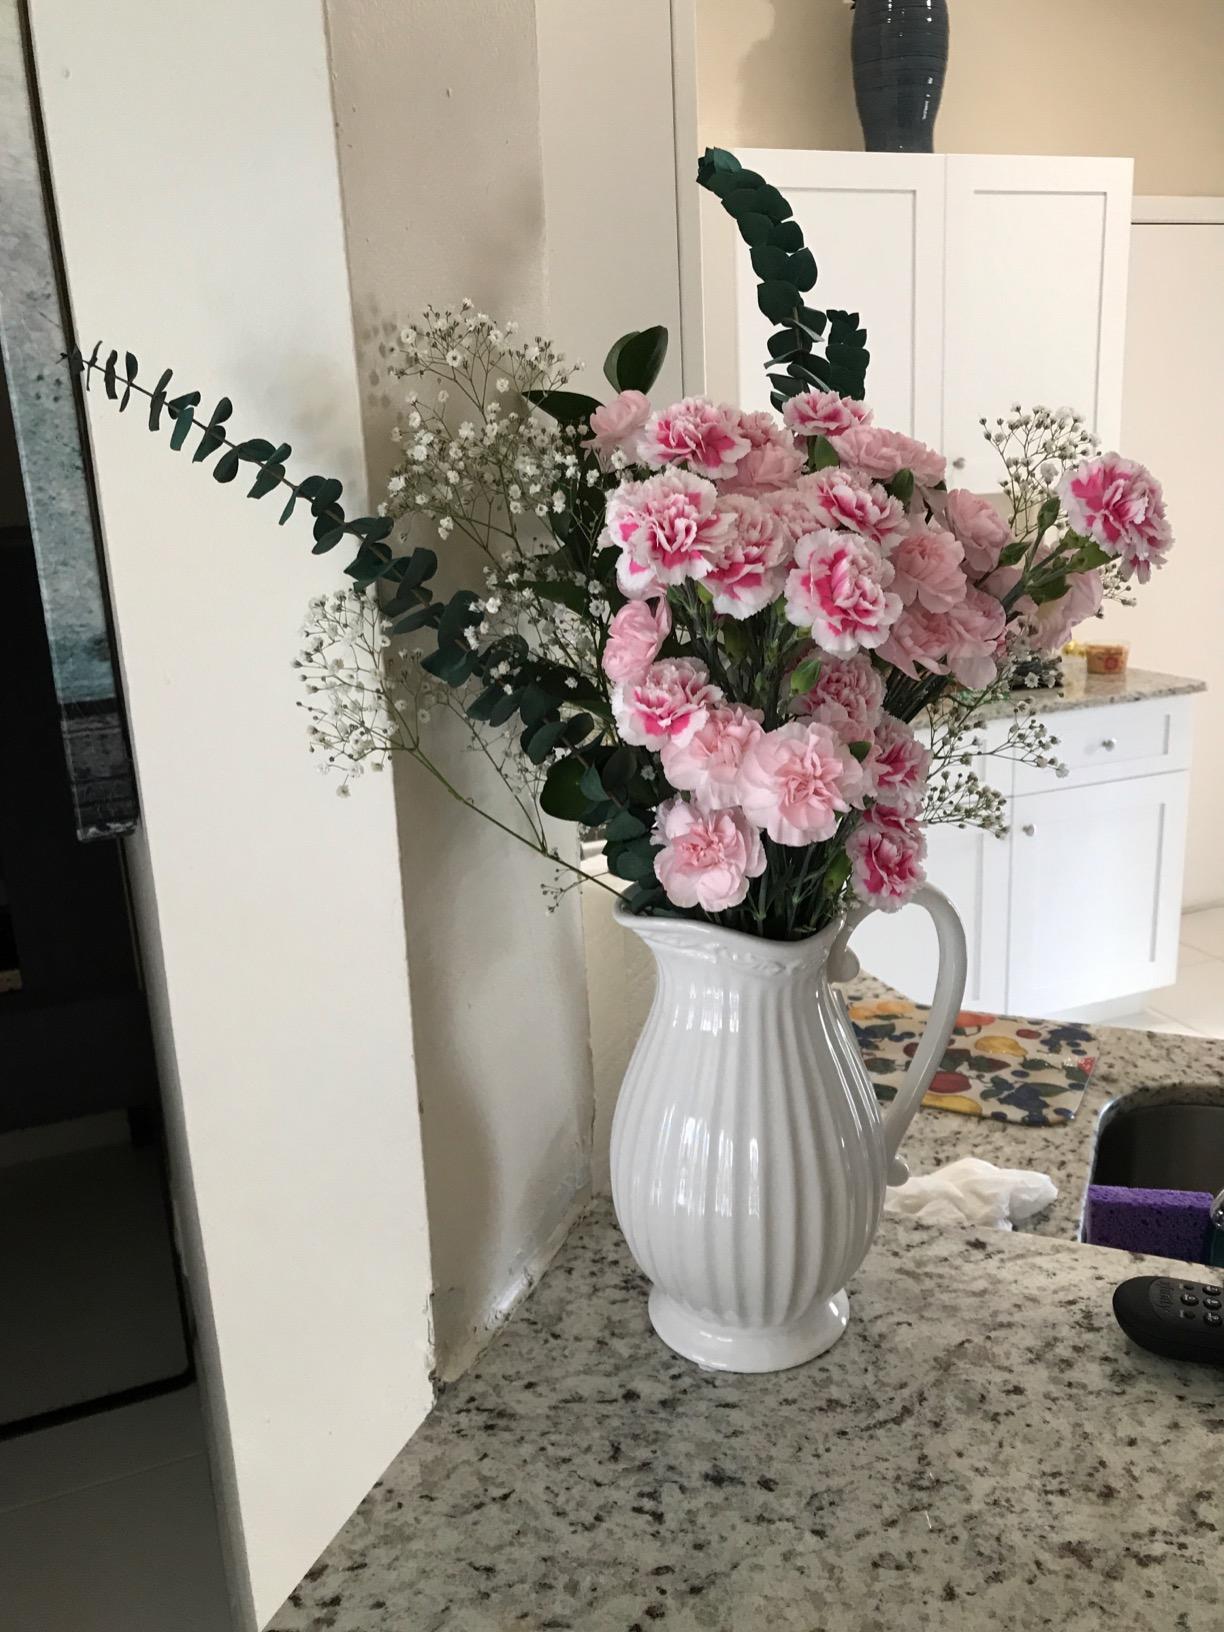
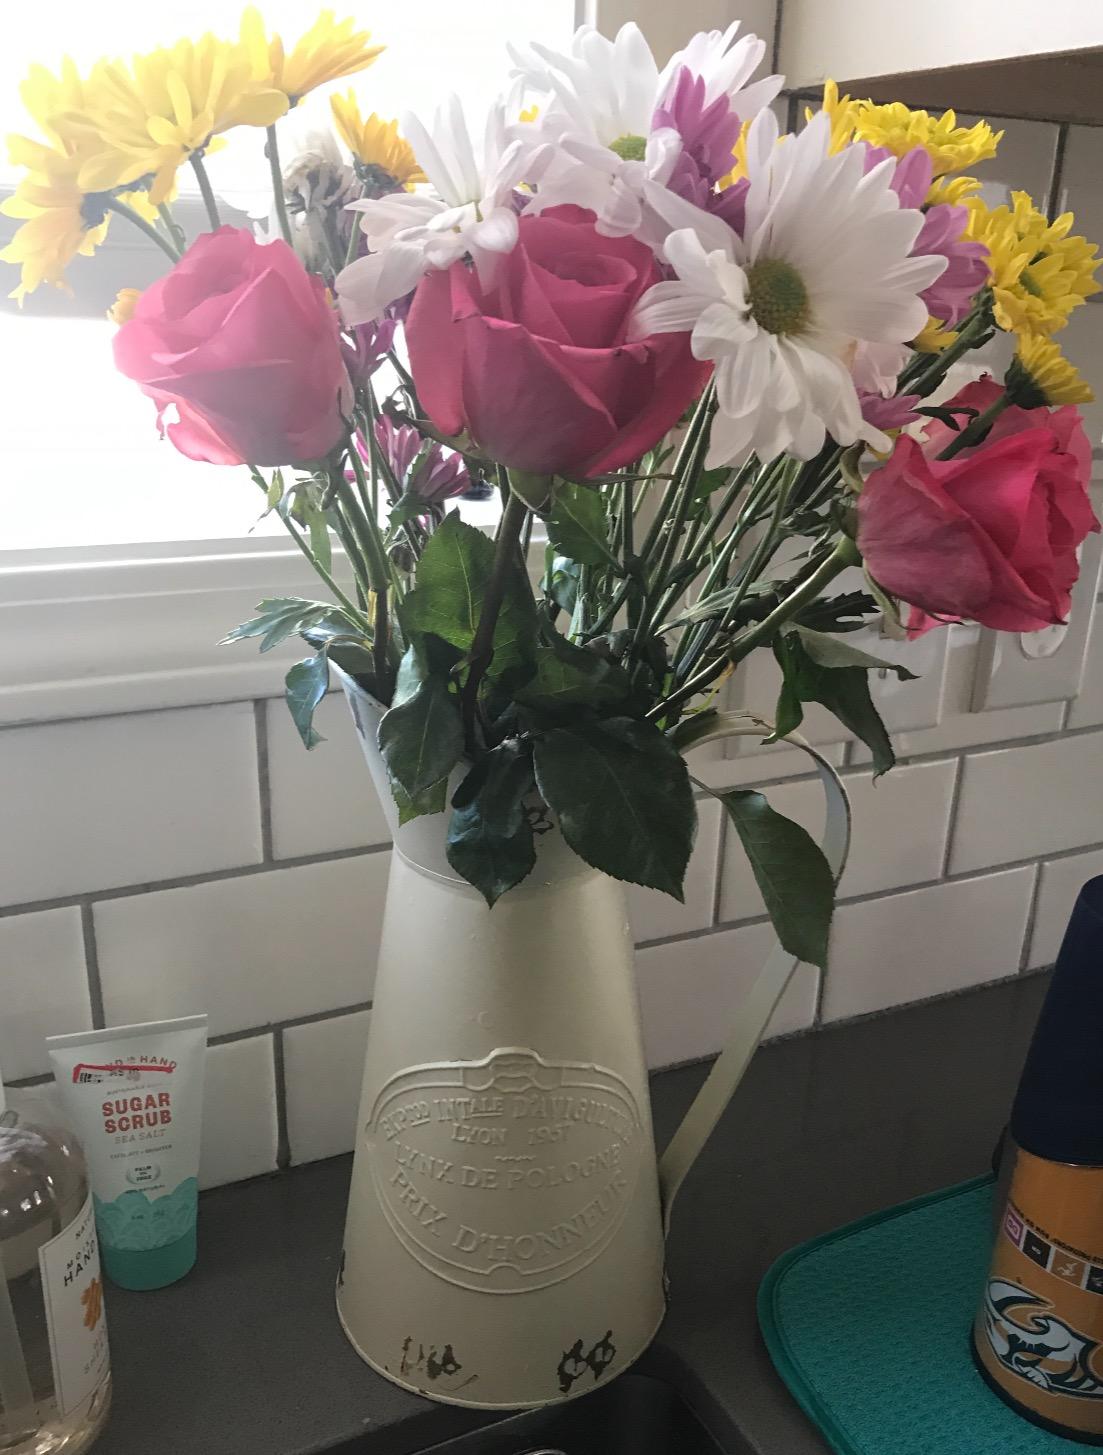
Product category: vase
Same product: no